Battletruck

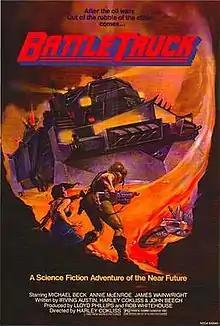
Theatrical release poster

Battletruck (also known as Warlords of the 21st Century in the U.S. and in Italy) is a 1982 New Zealand post-apocalyptic science fiction action film co-written and directed by Harley Cokliss and starring Michael Beck, Annie McEnroe, James Wainwright, John Ratzenberger, and Bruno Lawrence.